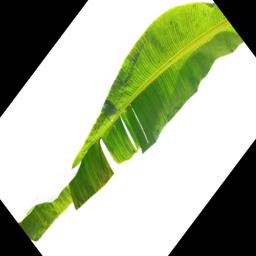
Label: MALBHOG LEAF